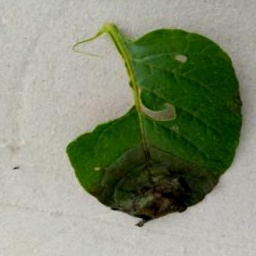
Etiqueta: Late Blight